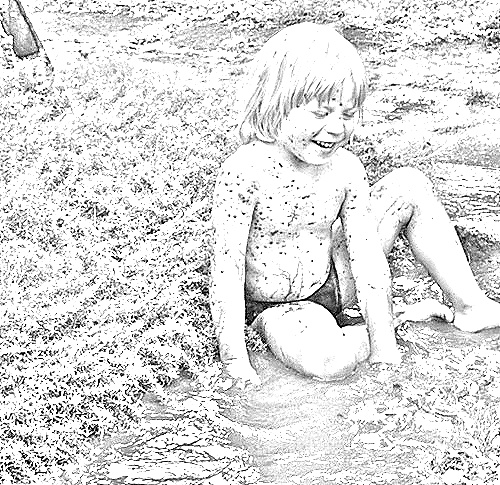
Portrait style: Sketch Portrait